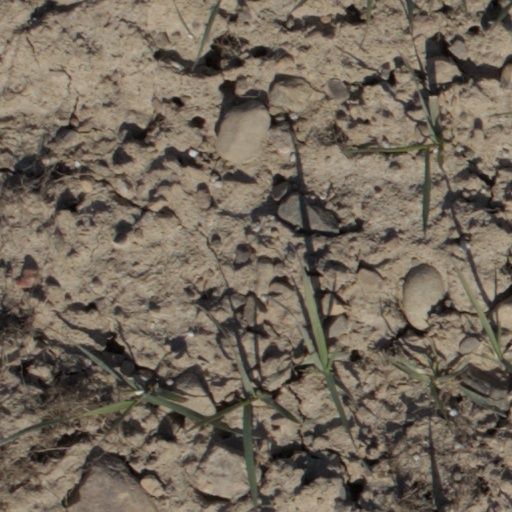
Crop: wheat